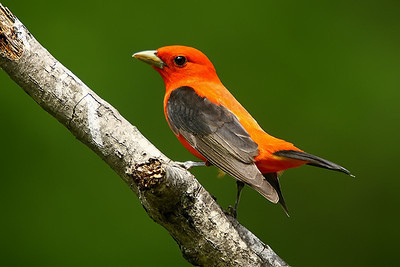
the bird is orange and has grey wings with a yellow beak.
a small orange bodied bird with brown wings and tail, and a short light colored beak.
this colorful red bird has brown wings and brown inner and outer rectrices.
a small colorful bird with a small bill and brown wings.
this bright orange bird has a mid-size, yellow beak and black wings.
a small orange bird with black wings and a short pointed beak.
a bird with a tan bill, red crown and black secondaries.
this bird has wings that are black and has a red body
this bird is black and orange in color, and has a light colored beak.
this small bird is primarily an orange-red in color, with black wings and rectrices.
Species: Scarlet Tanager